Chhupa Rustam

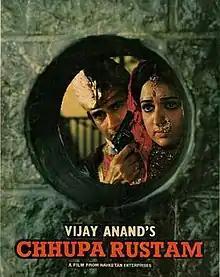
Poster

Chhupa Rustam is a 1973 Hindi film produced and directed by Vijay Anand. The film stars Dev Anand, Hema Malini, Vijay Anand, Bindu, Premnath, Prem Chopra, Ajit in pivotal roles. The music is by S. D. Burman.